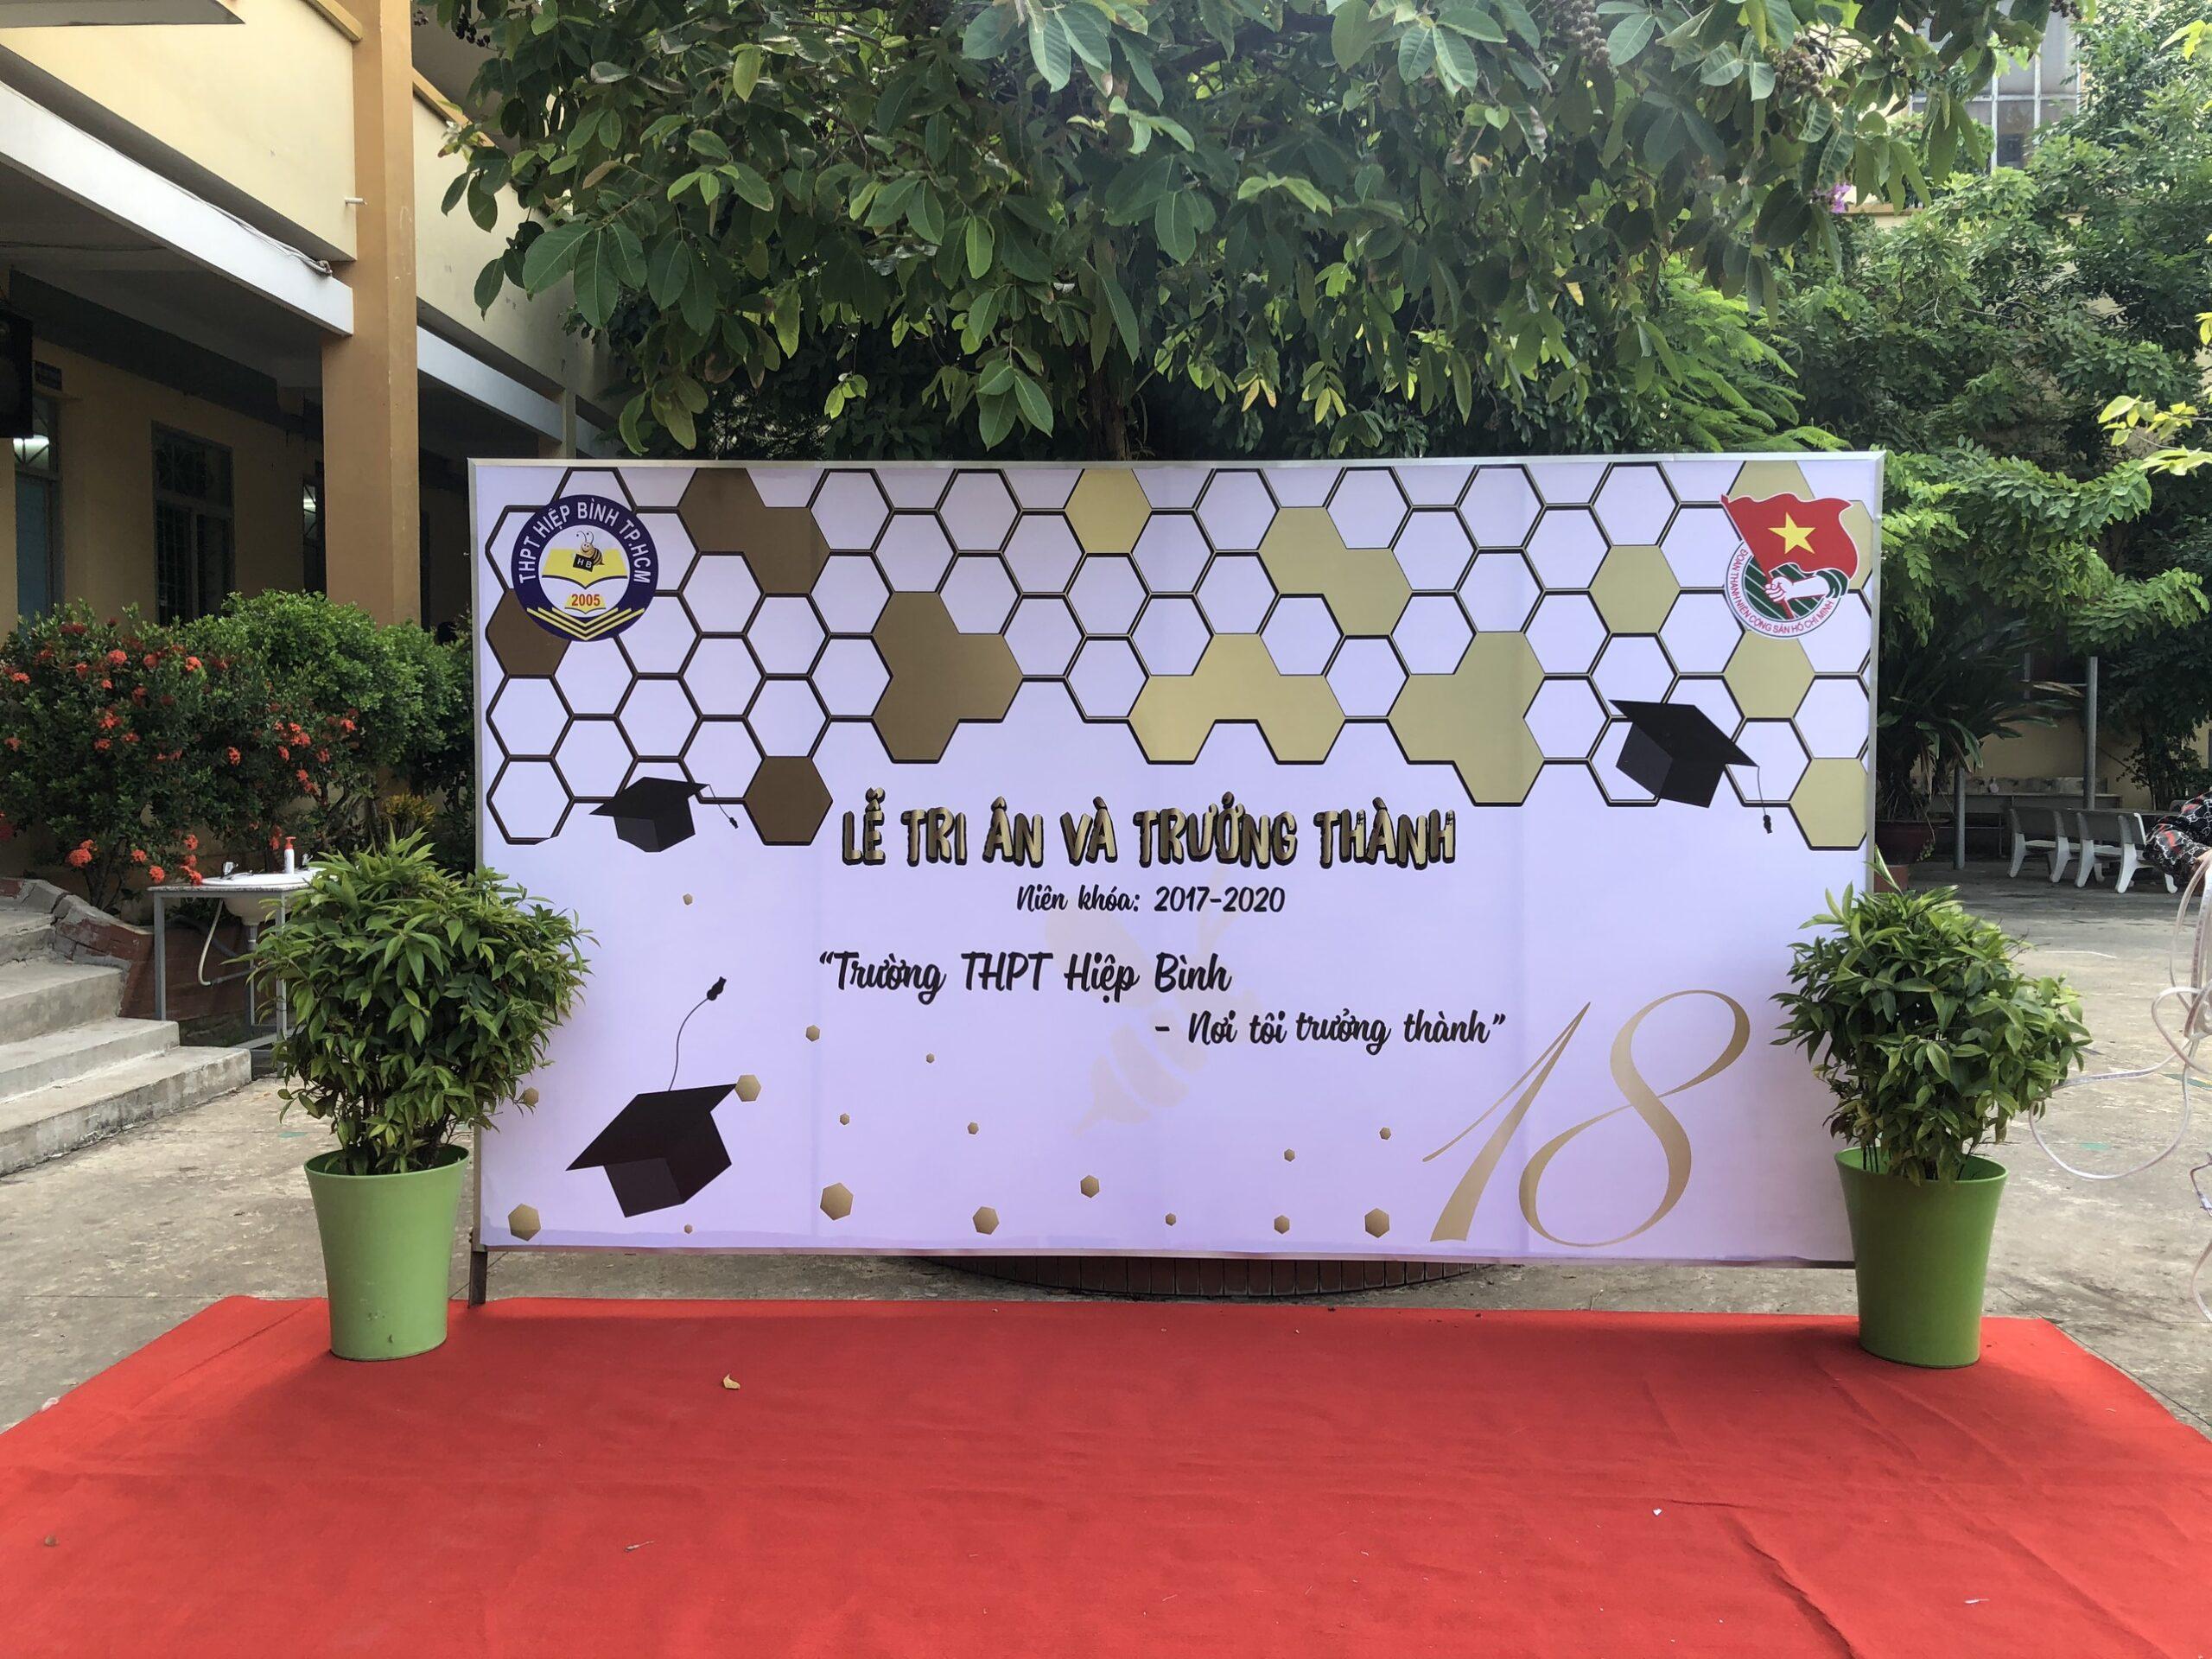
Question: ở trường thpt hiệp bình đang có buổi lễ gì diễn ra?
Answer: buổi lễ tri ân trưởng thành